Woodmen of Union Building

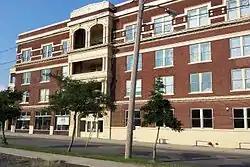

The Woodmen of Union Building is a historic commercial building at 501 Malvern Avenue in Hot Springs, Arkansas. It is a four-story structure, built mainly out of brick and ceramic blocks, although its southeastern section has upper levels with wood framing and finishing. Its main facade has an elaborate projecting entrance portico, with the entrance set in an elliptical-arch opening supported by fluted pilasters. The interior retains significant original features, including a bank vault, marble wainscoting, and a 2,500-seat auditorium. It was built in 1923–24 for the Supreme Lodge of the Woodmen of Union, an African-American social organization, which operated it as a multifunction bathhouse, hotel, hospital, bank, and performance venue. It was purchased in 1950 by the National Baptist Association.